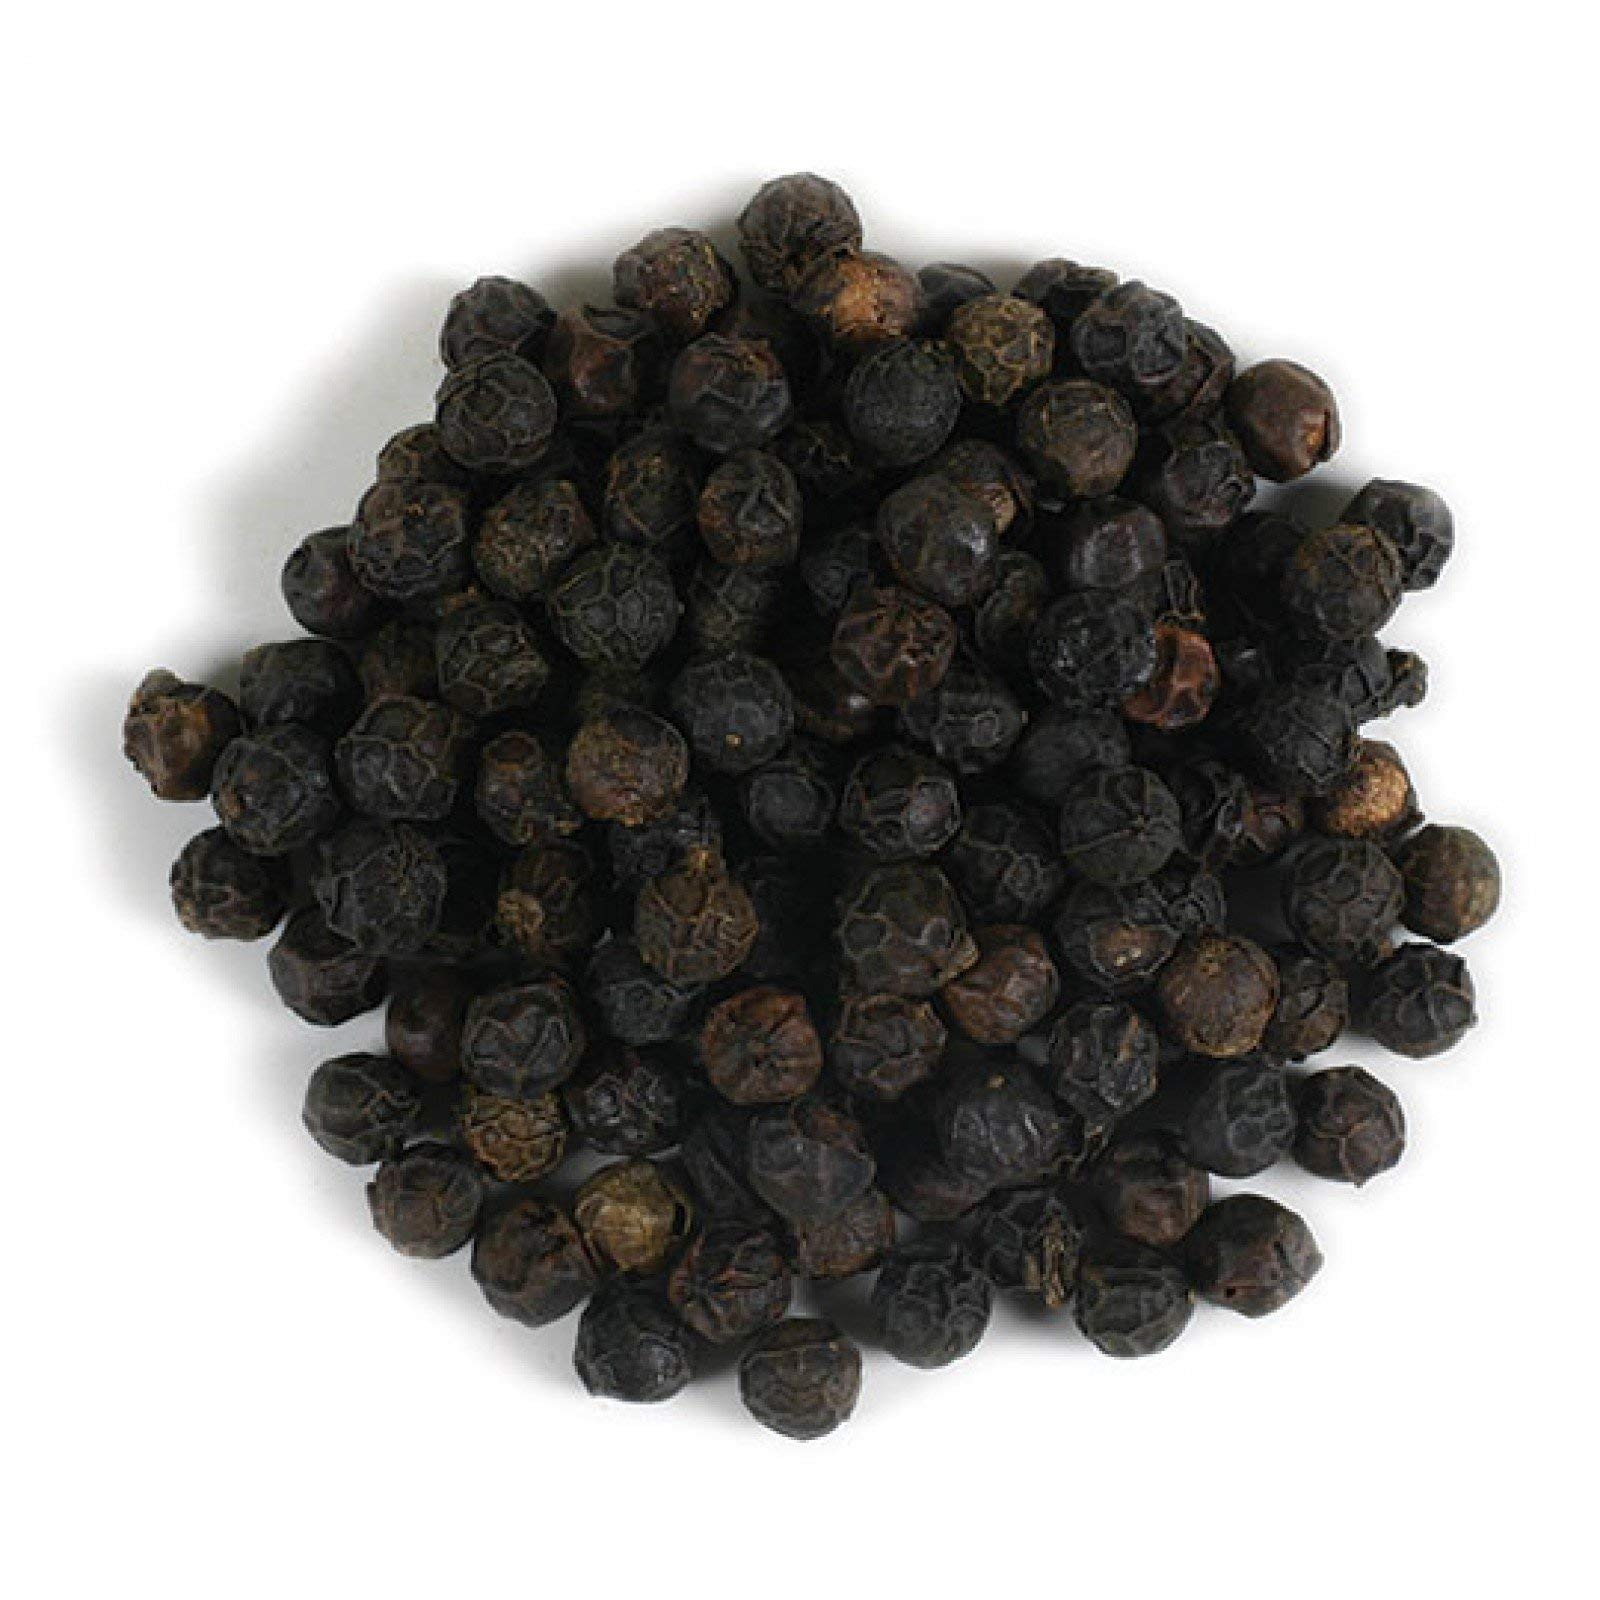
Item Name: Frontier Co-op Peppercorns, Black Whole, Tellicherry, Certified Organic, Kosher, Non-irradiated | 1 lb. Bulk Bag | Piper nigrum - PACK OF 3
Value: 3.0
Unit: Count

Price: 71.575